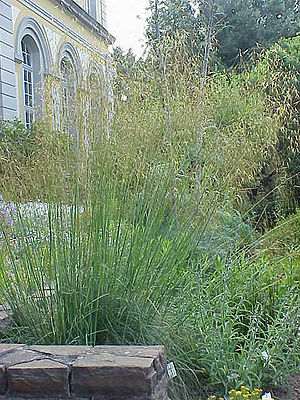
Kæmpefjergræs / Galleri
Kæmpefjergræs er en staude med en tueformet vækst. Bladene er stive og oprette. Arten bruges som prydplante i staudebede, og hvor der er behov for en høj grad af tørketålsomhed.